Janggolan

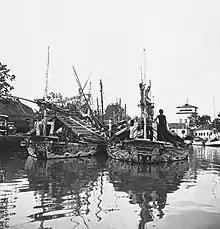
Rear view of janggolan in Pasar Ikan, Batavia.

Janggolan in Madura comes from the western half of the south coast of Madura, from Kamal to Sampang. It is the largest from the family of boats with double stempost, like lis-alis. They can be found plying to Singapore in the past, being called "old-style golekkan".